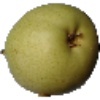
Label: Pear 1